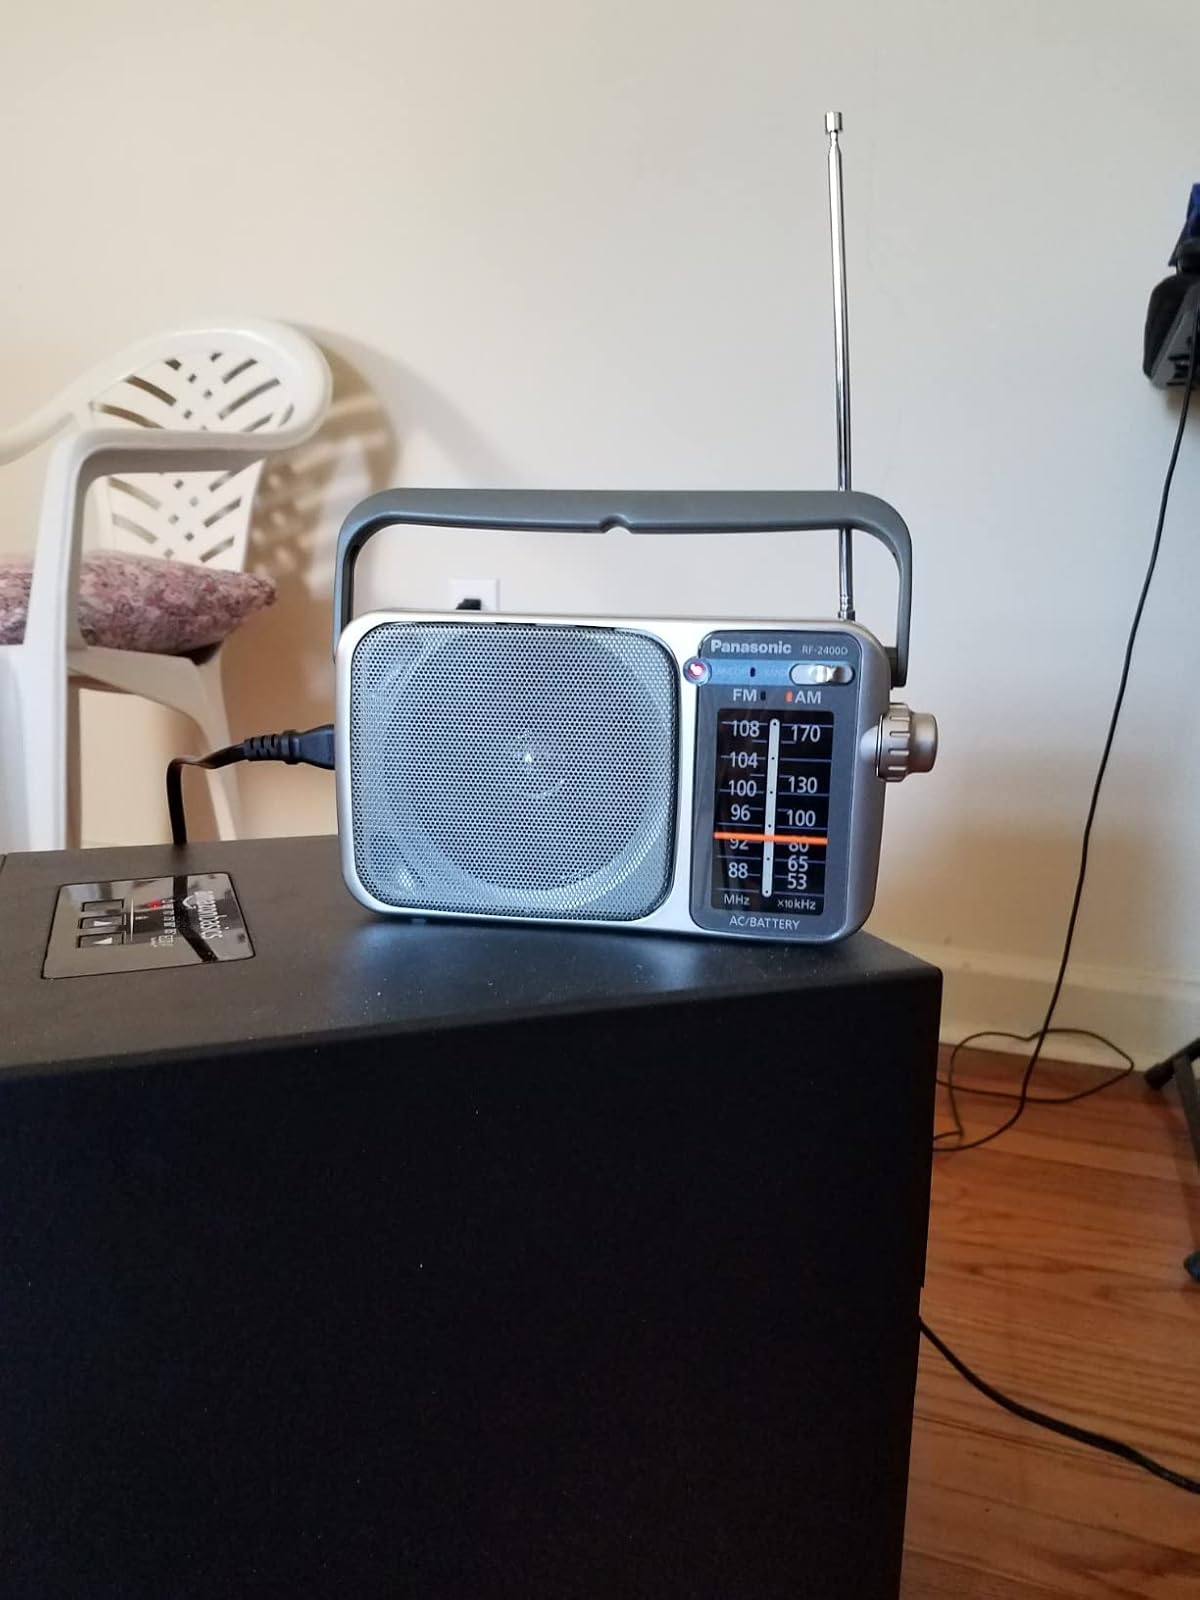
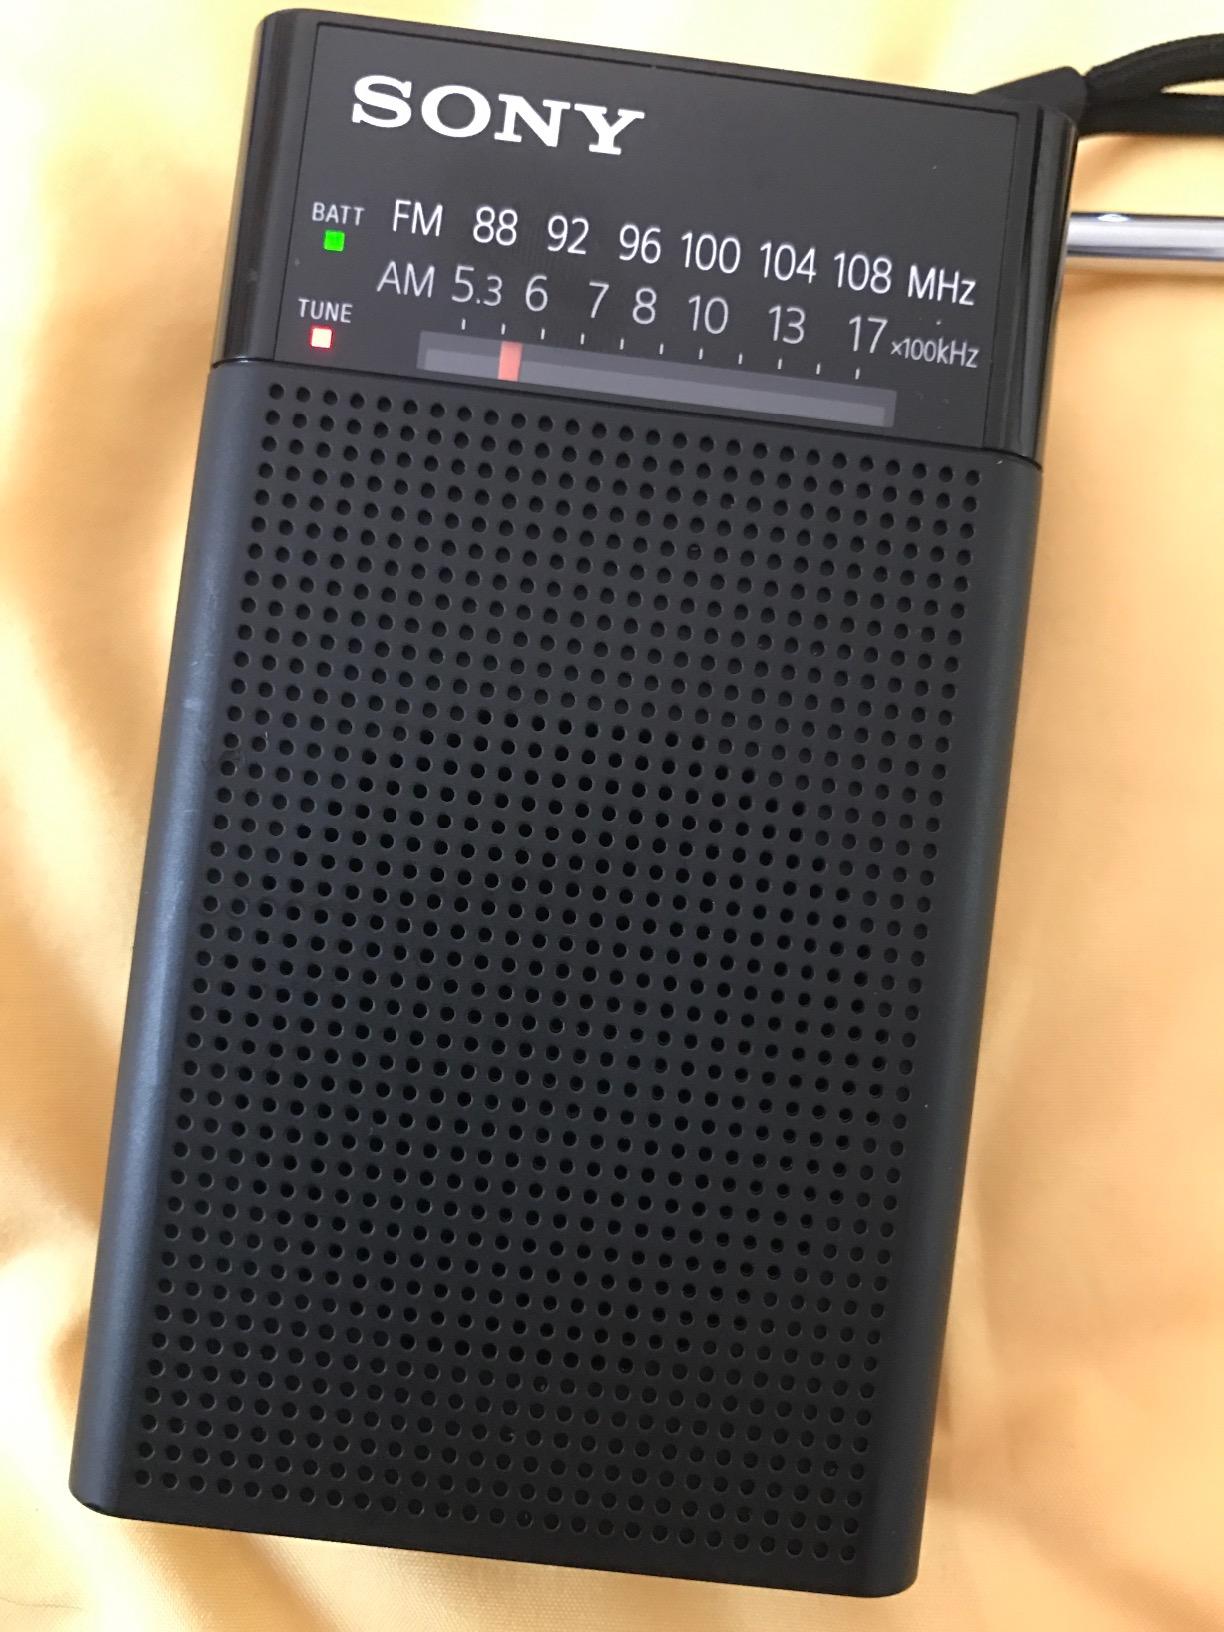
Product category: radio
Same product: no